Effects of Hurricane Dorian in the Carolinas

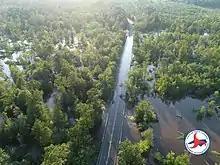
Flooded roads in Sampson County

In Brunswick County, heavy rainfall led to flash flooding that inundated neighborhoods near Leland. Small creeks flooded areas near Varnamtown and closed roads. U.S. Route 17 near Ocean Isle Beach was closed due to overflow throughout the morning hours of September 6. In Oak Island, 86 properties sustained damage, though only 3 of those were substantially impacted. In New Hanover County, sand dunes reconstructed after Hurricane Florence protected Carolina Beach from significant impacts, with only minor beach erosion noted. Similar effects were observed in Wrightsville Beach. At the Fort Fisher State Recreation Area, high waves from the hurricane destroyed thirteen sea turtle nests. High water covered Route 117 in Castle Hayne with of water, with lesser values elsewhere. Several neighborhood streets in Wilmington were inundated, and the downtown area was flooded as portions of the Cape Fear River overflowed its banks. After a lull in heavy rainfall, a second bout of precipitation late on September 5 forced the closure of roadways throughout Castle Hayne, Wrightsboro, Wilmington, and Ogden. Only a few trees were toppled in this area; however, a 54-year-old man was killed while cutting a fallen tree on September 7. Effects were minimal in neighboring Pender County, where some county roads were closed due to flooding but water receded quickly. Despite initial reports that Topsail Island gained sand during the hurricane, later assessments showed mild but consistent sand loss at local beaches. Farther inland, flash flooding resulted in the closure of several roads throughout Washington, Wilson, Johnston, Sampson, and Craven counties; some roads throughout these communities were washed out. Across Sampson County in particular, 15 roads were closed and a section of road was washed out near Clinton. Multiple stretches of Interstate 40 were inundated near the Sampson–Duplin County line north of Turkey. In Robeson County, a firefighter was injured when a tree fell on his vehicle. Two minor injuries were also reported in Johnston County when a vehicle struck a fallen tree. Wind damage was primarily limited to trees and tree limbs, which caused scattered power outages upon falling onto power lines. At the height of the power outages, about 5,000 people lost electricity in Johnston County, and an additional 2,445 people lost electricity in Wake County. Outages were even less prevalent across western sections of The Triangle, with 48 outages reported in Orange County and 26 in Durham County.